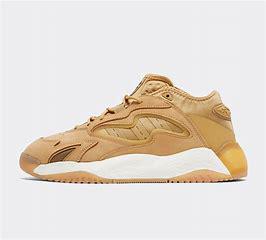
Brand: adidas
Model: originals Adidas Originals Streetball